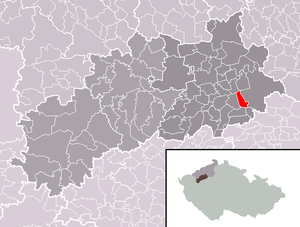
Vrbno nad Lesy est une commune du district de Louny, dans la région d'Ústí nad Labem, en Tchéquie. Sa population s'élevait à 180 habitants en 2018.